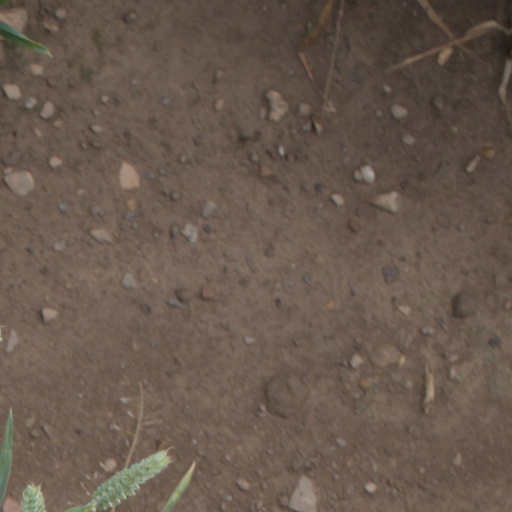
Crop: wheat